Fortaleza de Santa Teresa

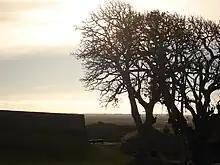
View

Once Uruguay was established, the state, for nearly a century, had no resources to preserve historical monuments. Thus began the decline of the Fortaleza de Santa Teresa. Nevertheless, it fulfilled its role as a watchtower on the border during the presidencies of Fructuoso Rivera and Manuel Oribe, between 1830 and 1843. During the so-called Guerra Grande in the mid-nineteenth century, it was occupied by Manuel Oribe, but afterwards the structure was abandoned. In 1895 it was reoccupied as a prison. However, the total abandonment came about and it served to shelter cattle and bats, the latter inspired the former president Dr. Baltasar Brum to write a literary composition based on an Indian legend of the place.